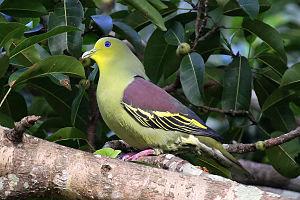
Le Colombar pompadour est une espèce d'oiseaux de la famille des Columbidae.